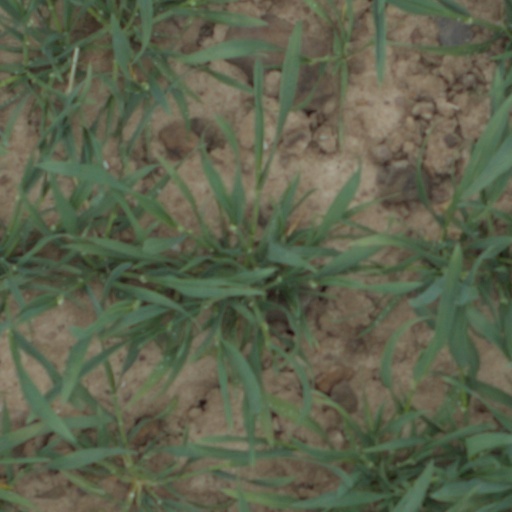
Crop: wheat